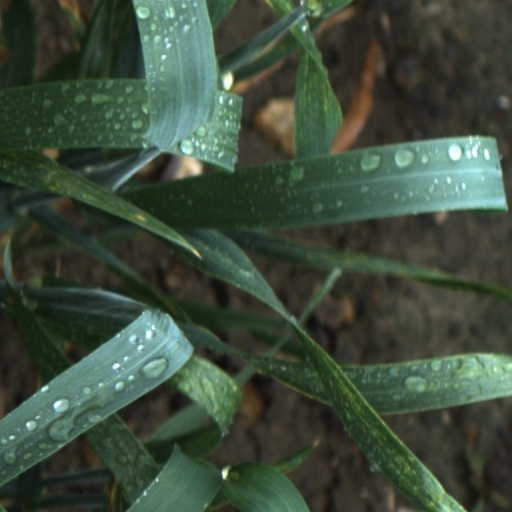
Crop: wheat